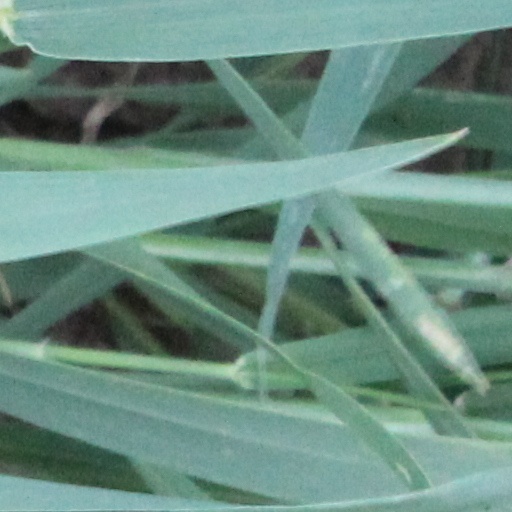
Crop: wheat